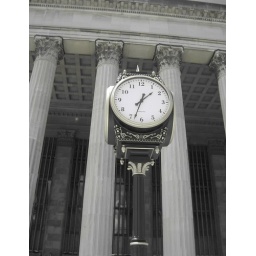
clock outside of the 30th street station in philadelphia